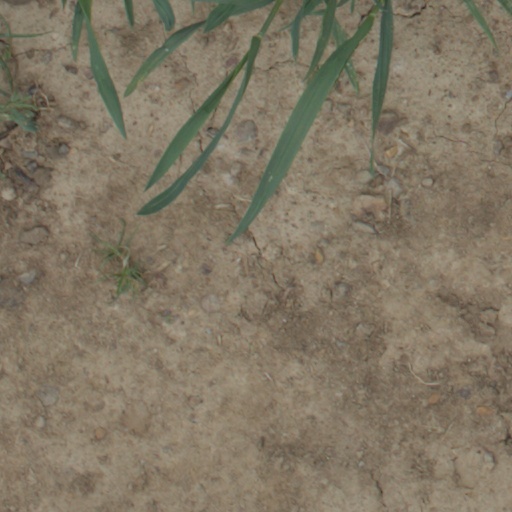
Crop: wheat